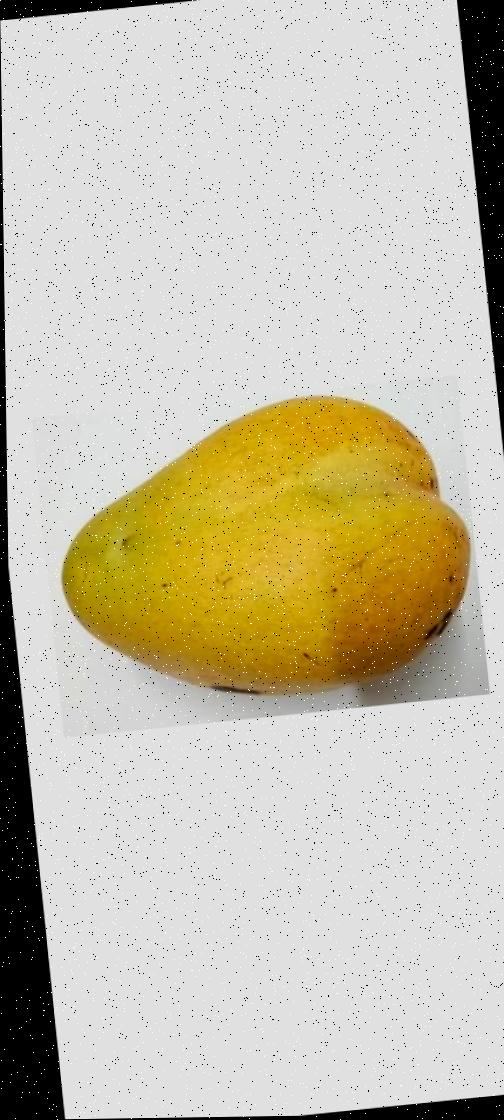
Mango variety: Bari-11